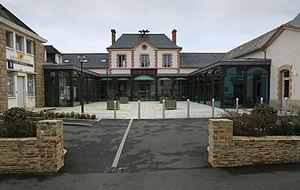
Mairie de Grand-Fougeray
Grand-Fougeray est une commune française située dans le département d'Ille-et-Vilaine, en région Bretagne.